Rita Asfour

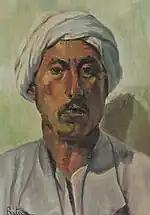
A class model for teaching students how to paint

Rita Asfour began her career as an impressionist. She was educated at Leonardo da Vinci Art Academy and travelled from Africa to America, via Asia and Europe, to pursue her goals. These travels influenced her artistic style.